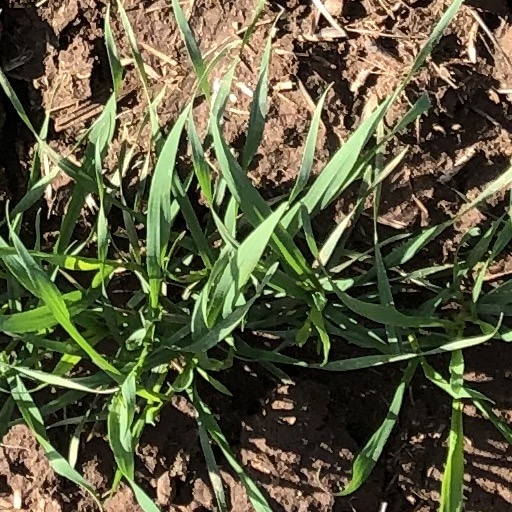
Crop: wheat